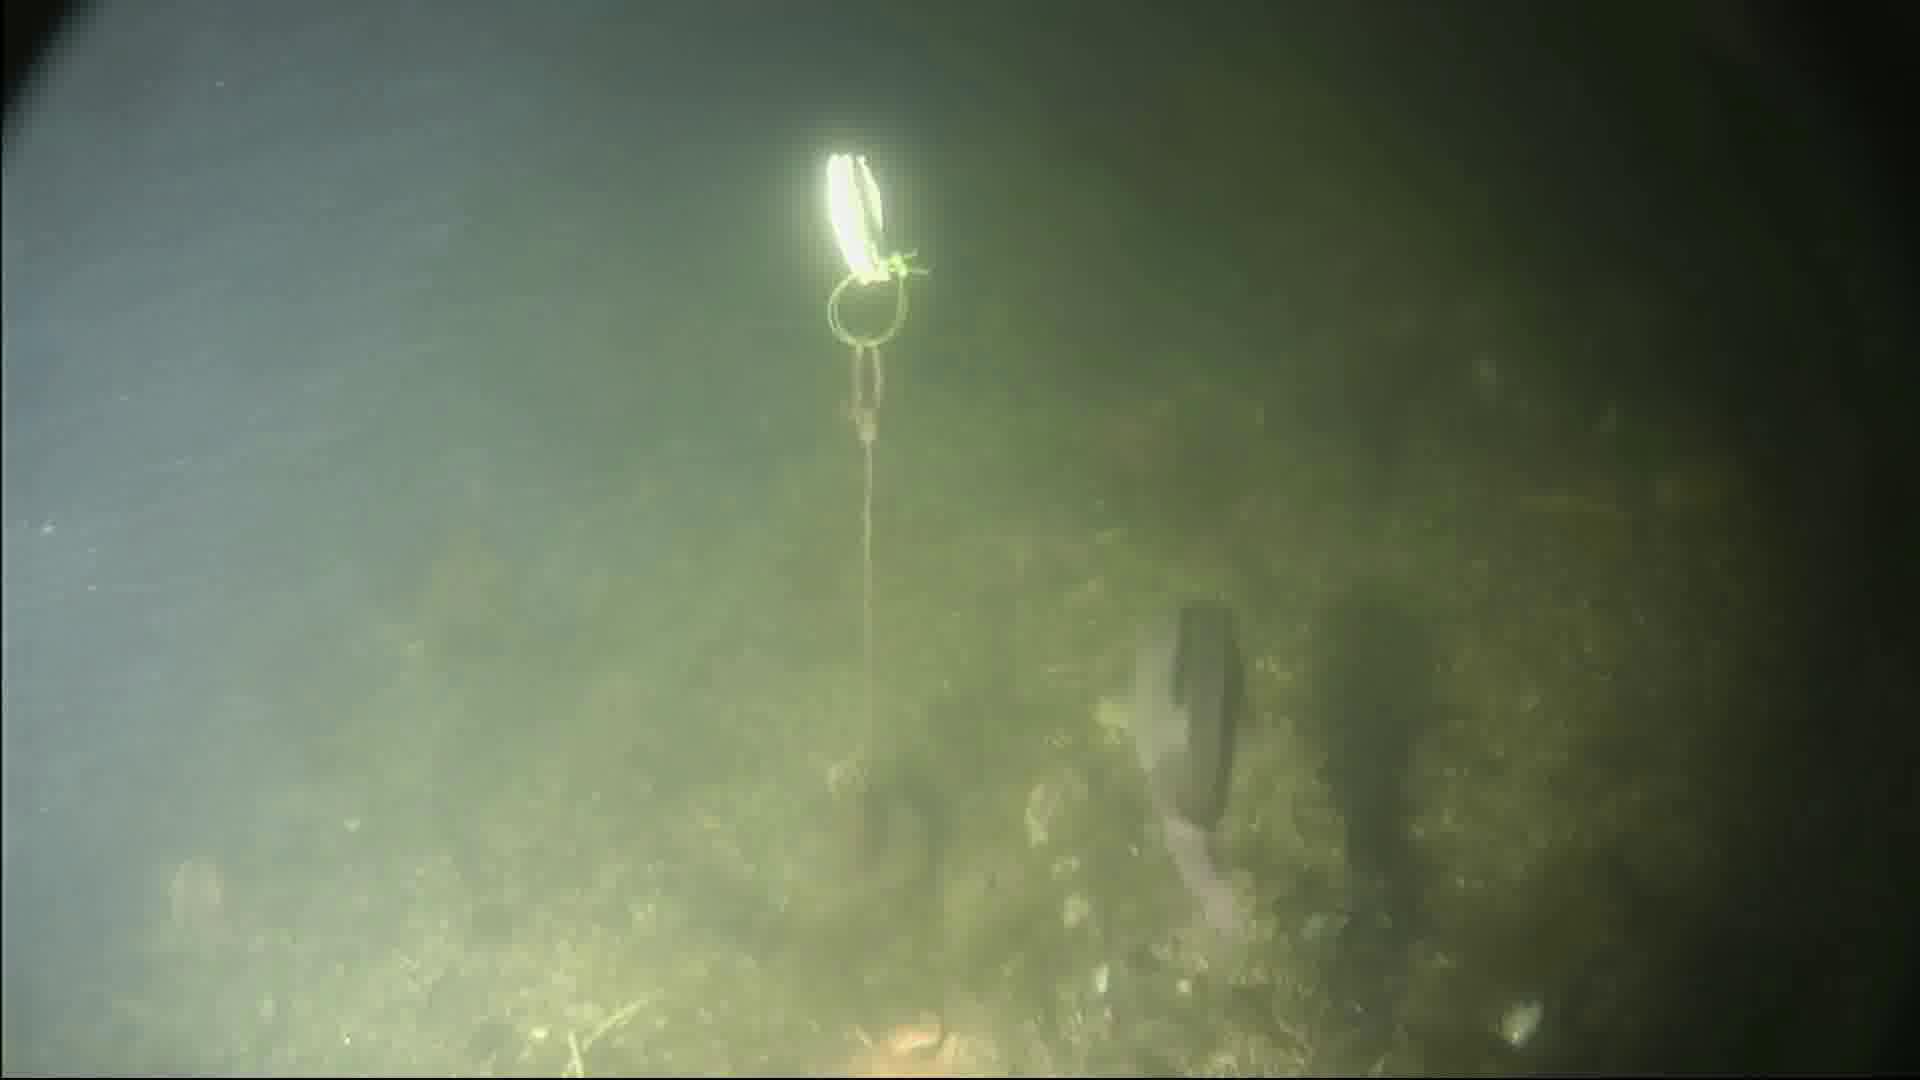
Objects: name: fish
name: starfish